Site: brandenburg
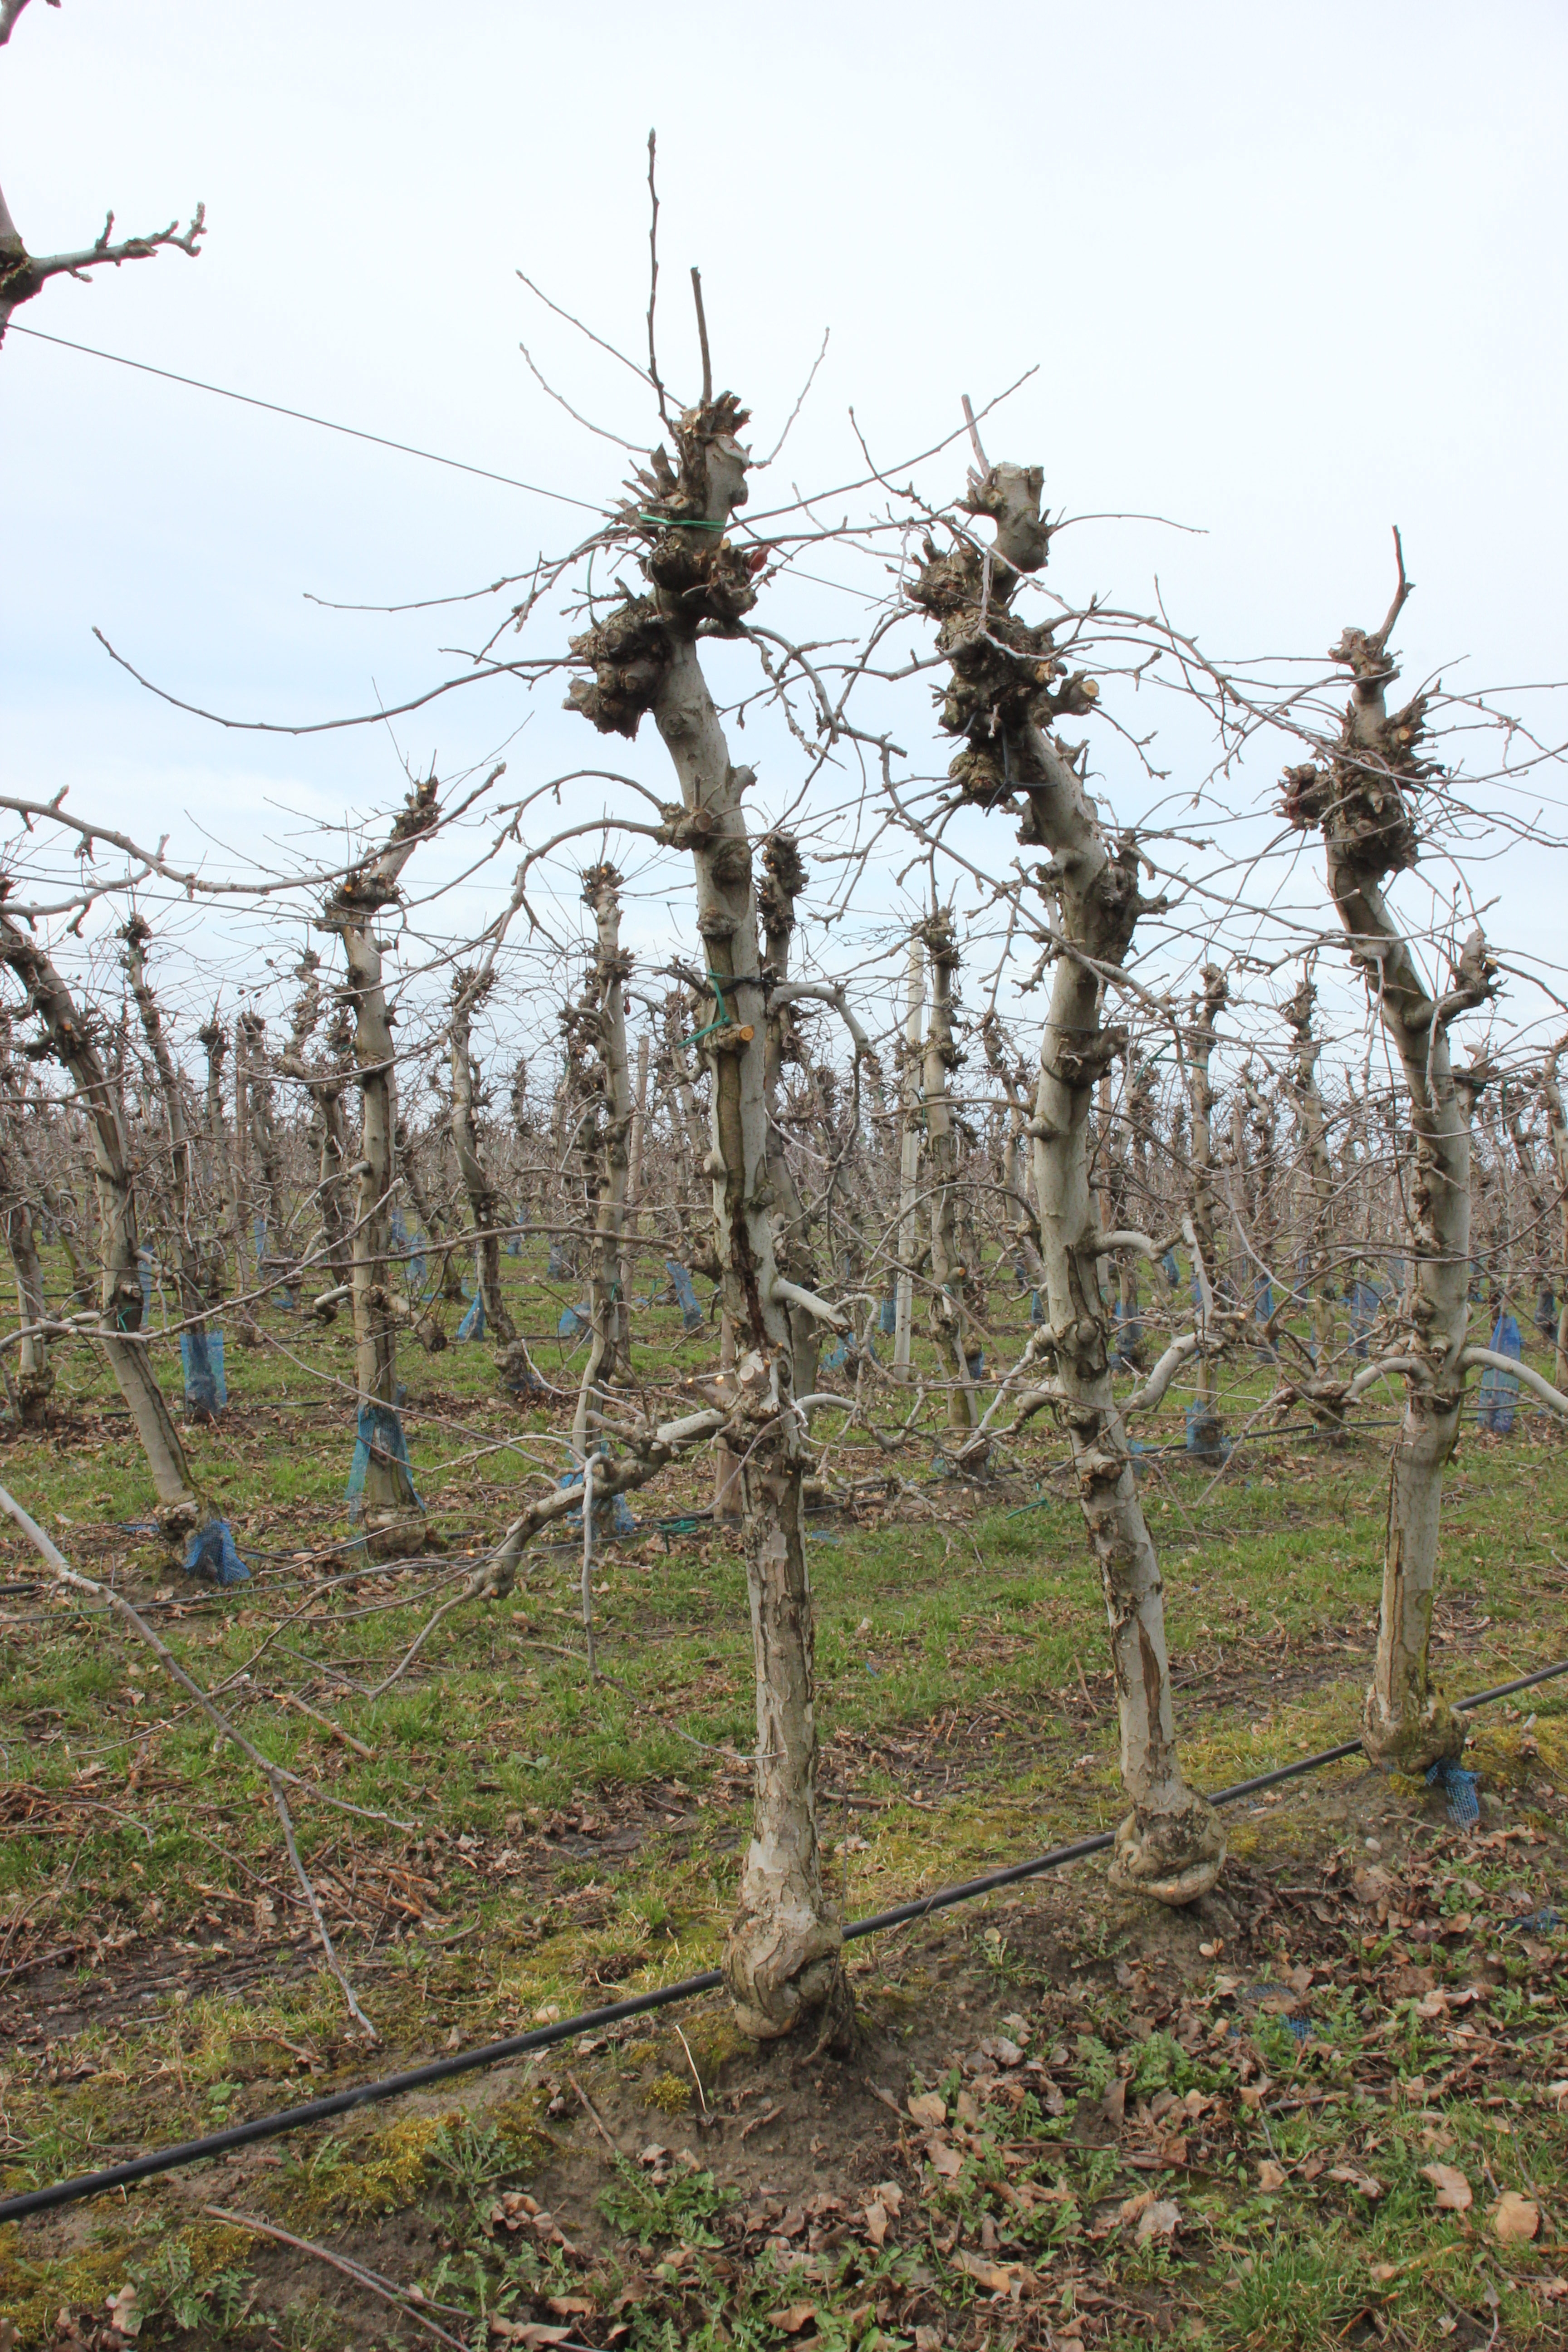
Growth stage (BBCH 01): Bud development